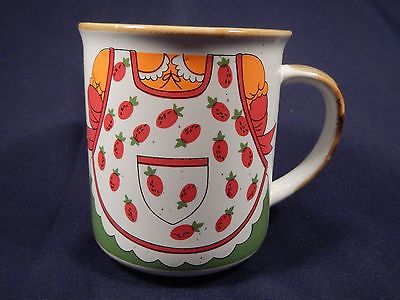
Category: mug